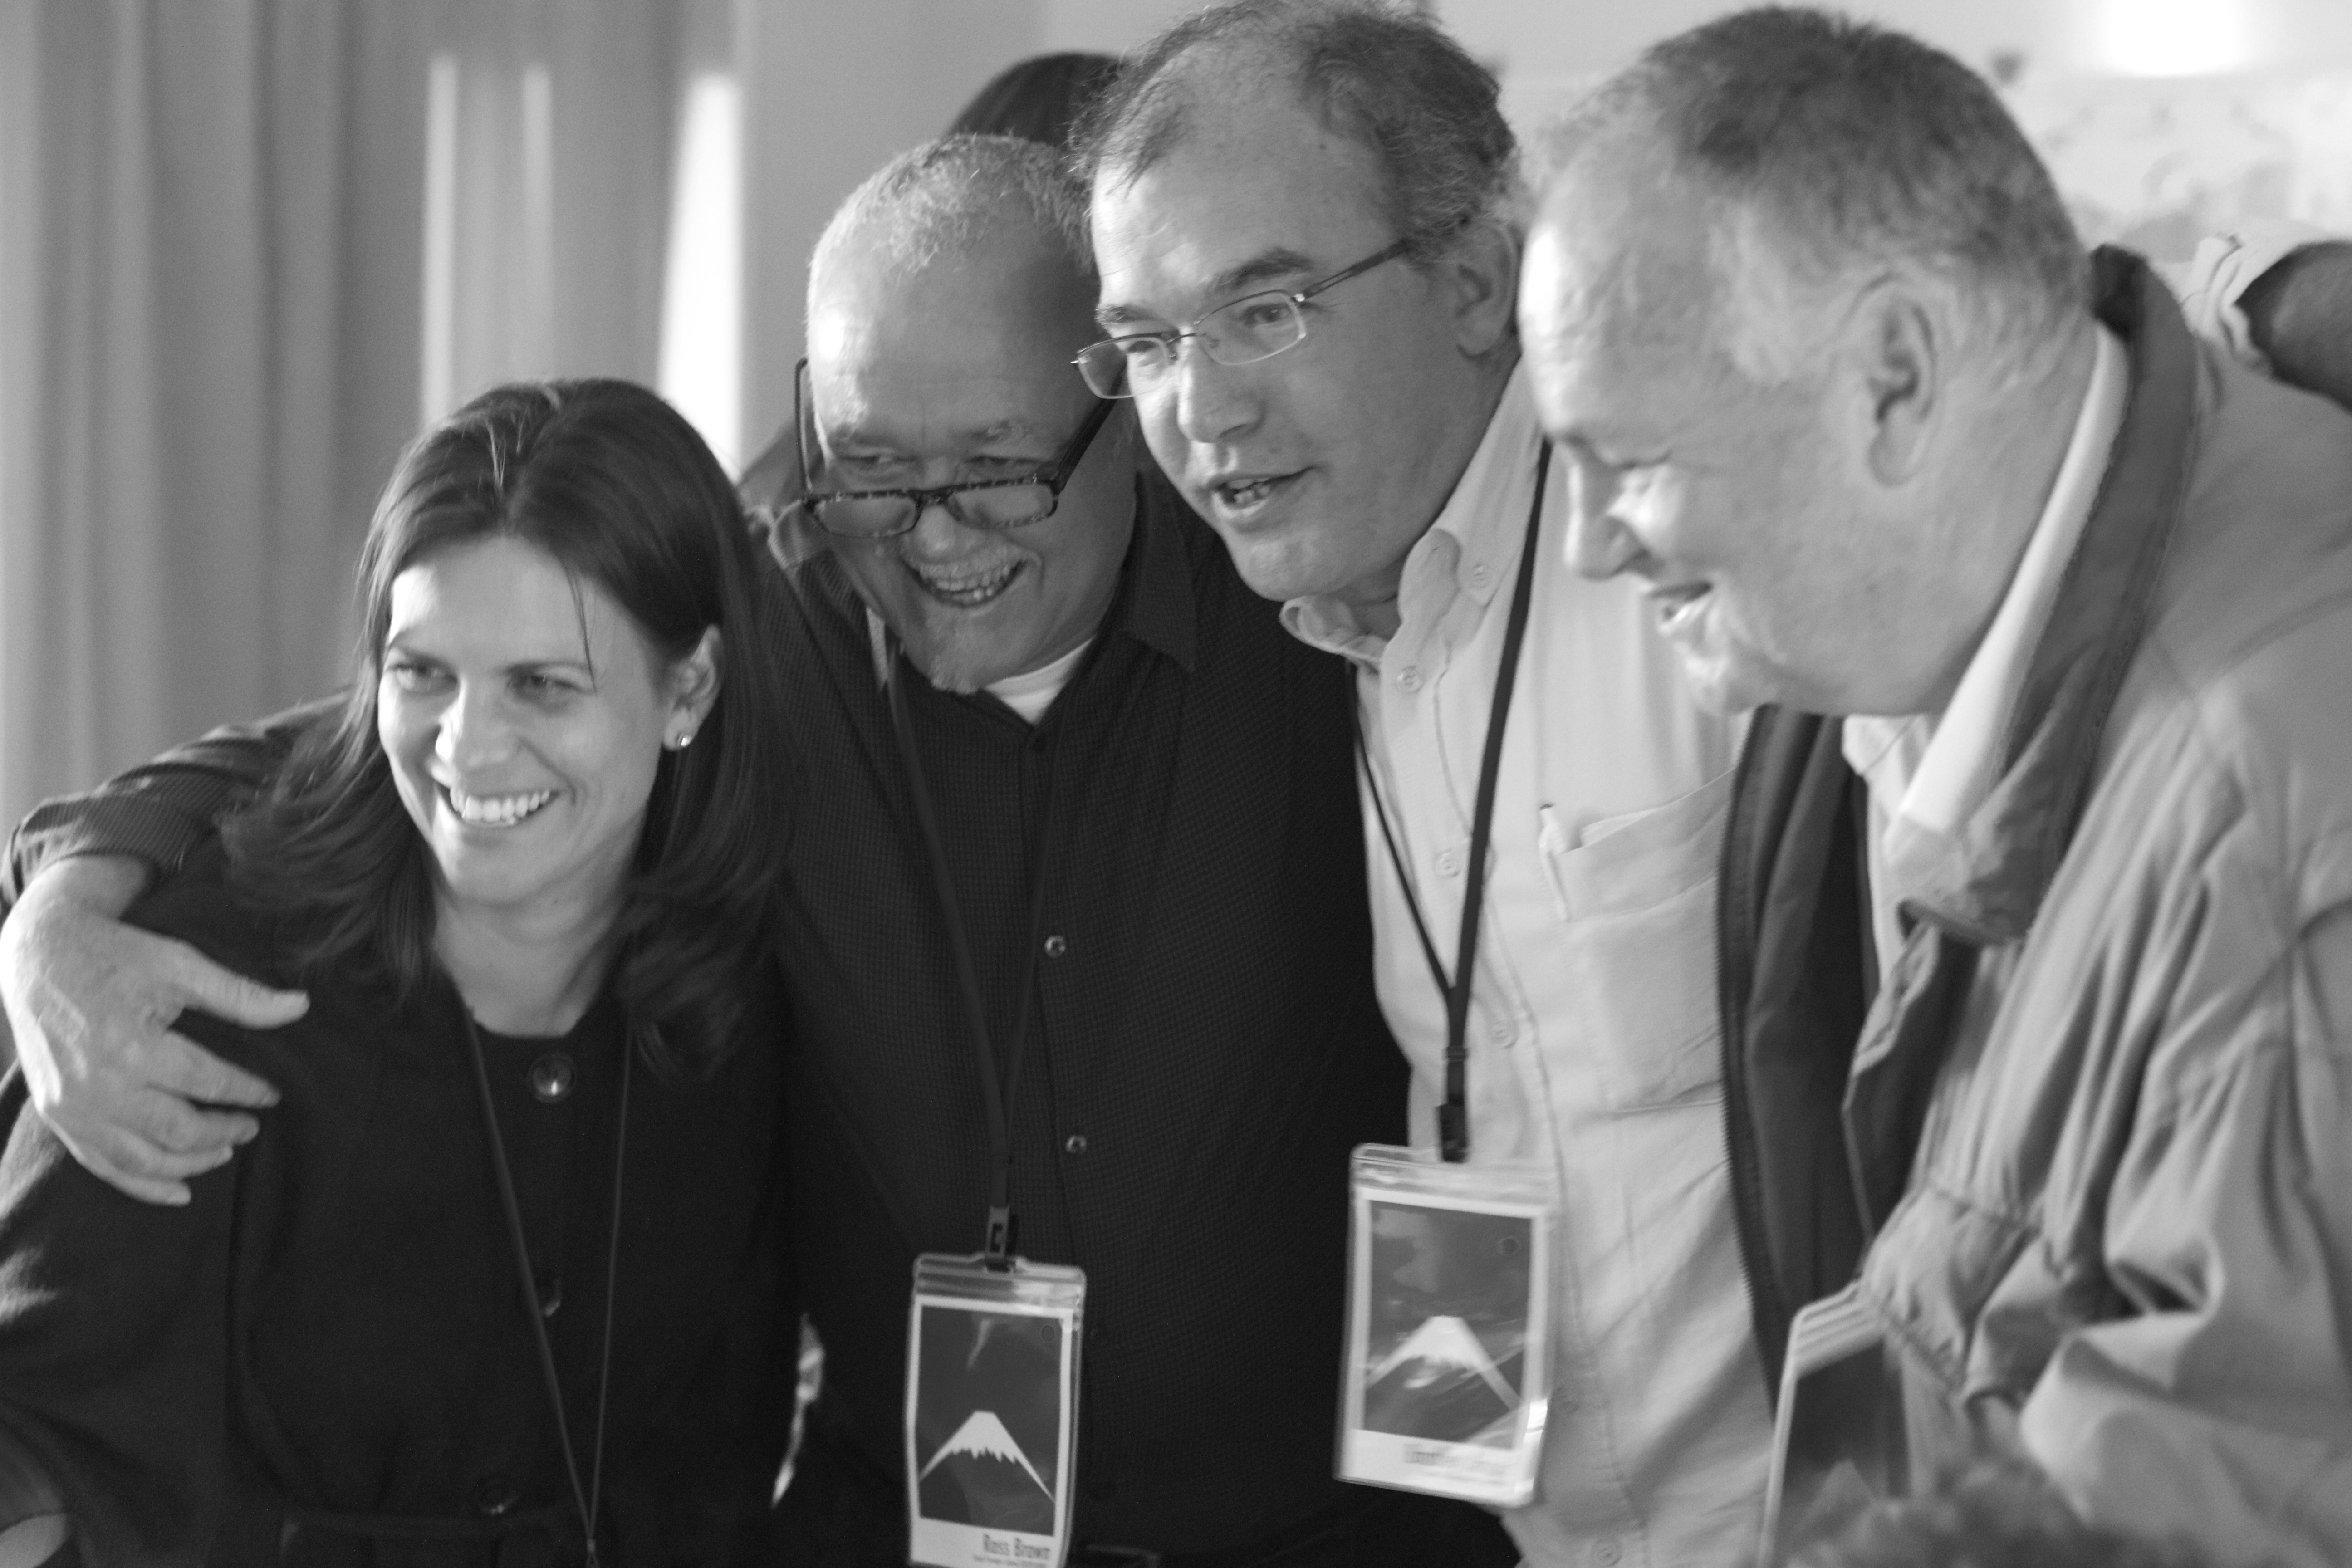
person, black and white, people, photograph, flatclass2013, monochrome photography